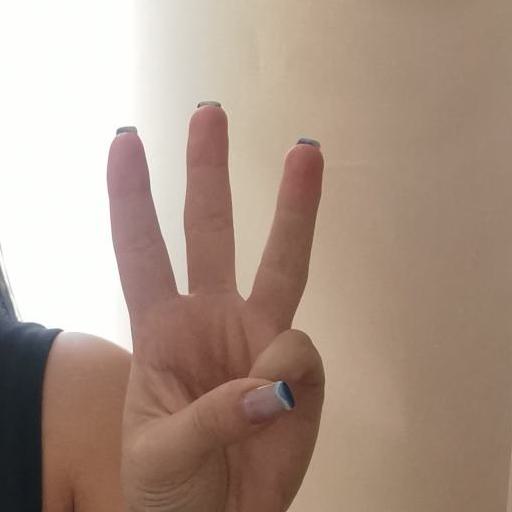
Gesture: three